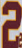
Number: 2